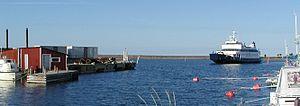
L'archipel finlandais, en finnois Saaristomeri, en suédois Skärgårdshavet, est un archipel de la mer Baltique situé à l'entrée du golfe de Botnie. Il est composé de l'archipel d'Åland et des îles situées à l'est jusqu'à la Finlande continentale ; baigné par les eaux du Kihti, il est bordé au nord par la mer de Botnie et à l'ouest par la mer d'Åland. C'est l'archipel le plus important au monde par son nombre d'îles.